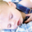
Label: baby